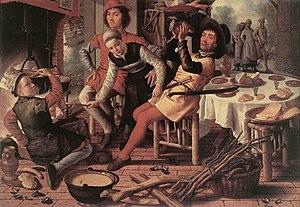
La liste des biens classés de la Communauté flamande de Belgique est une liste de biens culturels mobiliers classés situés Région flamande.